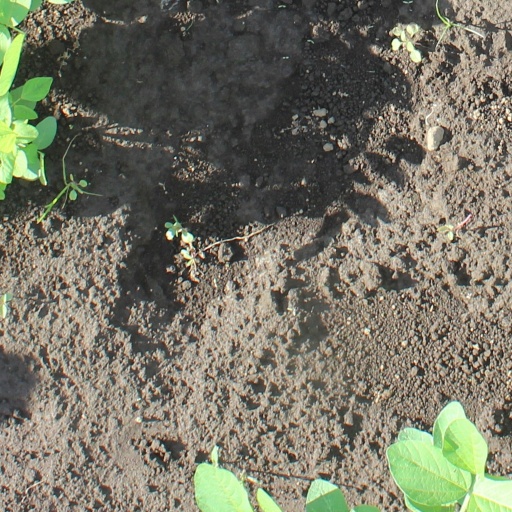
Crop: soybean